Government Engineering College, Jhalawar

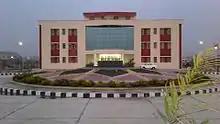
Academic Block Of GECJ

The GECJ Library System consists of a Central Library which support the teaching, research and extension programmes of the Institute. All students, faculty members and employees of the Institute are entitled to make use of the Library facilities on taking library membership. The Library has a collection of books on engineering, science, humanities & as well as various journals, magazines & newspapers are also subscribed.